Blackburn Kangaroo

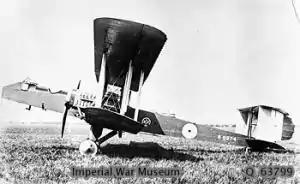

The Blackburn R.T.1 Kangaroo was a British twin-engine reconnaissance torpedo biplane of the First World War, built by Blackburn Aircraft.